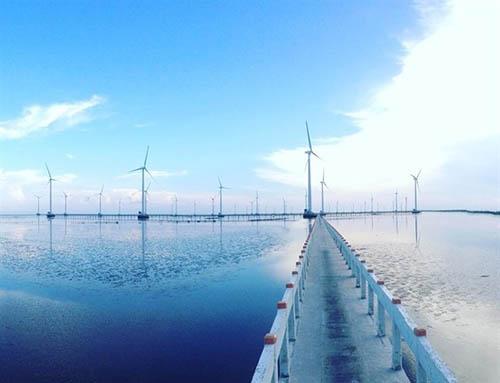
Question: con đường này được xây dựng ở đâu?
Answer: ở trên mặt biển